English High School (1892 building)

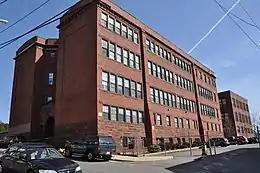

The English High School is a historic former school building at 498 Essex Street in downtown Lynn, Massachusetts. Built in 1892 and enlarged in 1916, it served as the city's second high school until 1932, when the present Lynn English High School building on Goodridge Street was built. This building was listed on the National Register of Historic Places for its architecture in 1986. A total of five Holman K. Wheeler structures in Lynn are listed on the National Register. After serving for many years as a junior high school, it was converted into residential units.